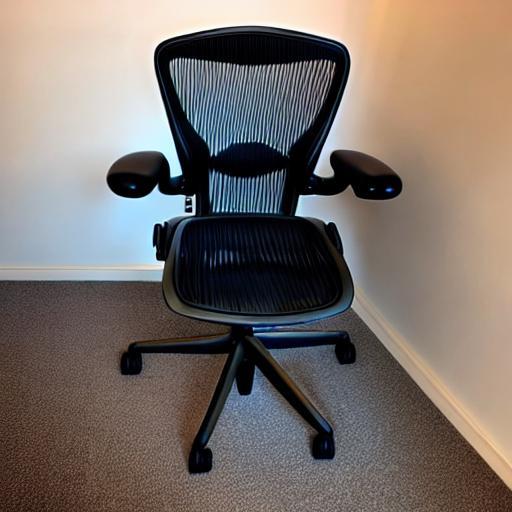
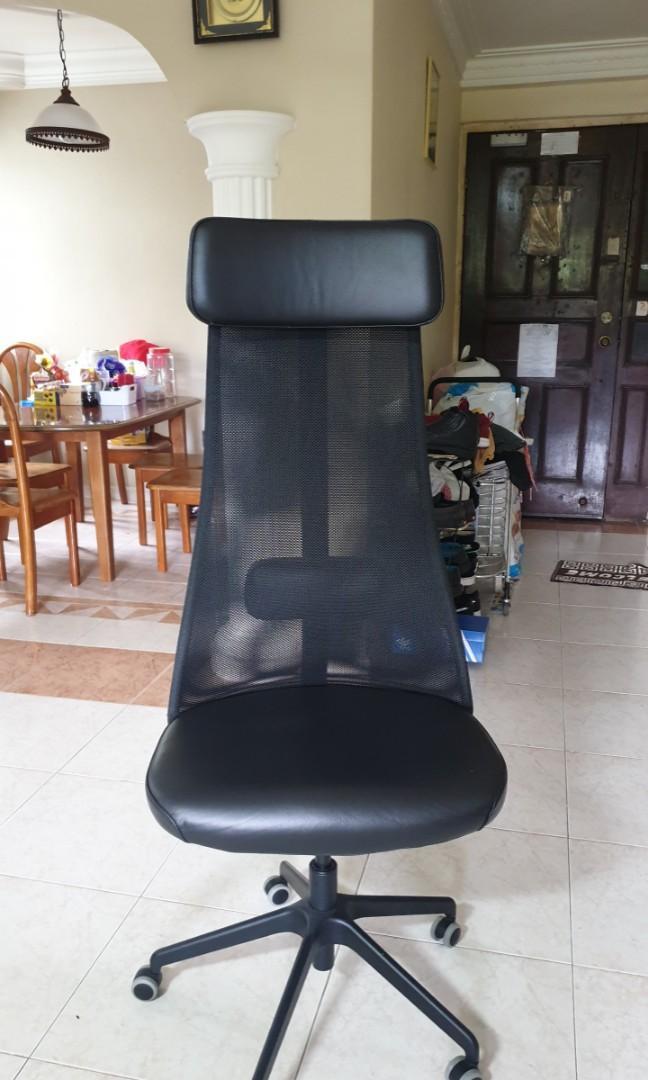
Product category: items_chair
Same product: no